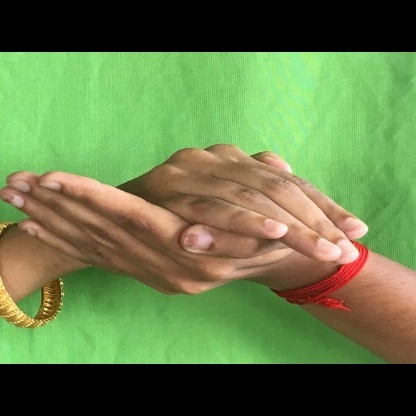
Mudra: Samputa